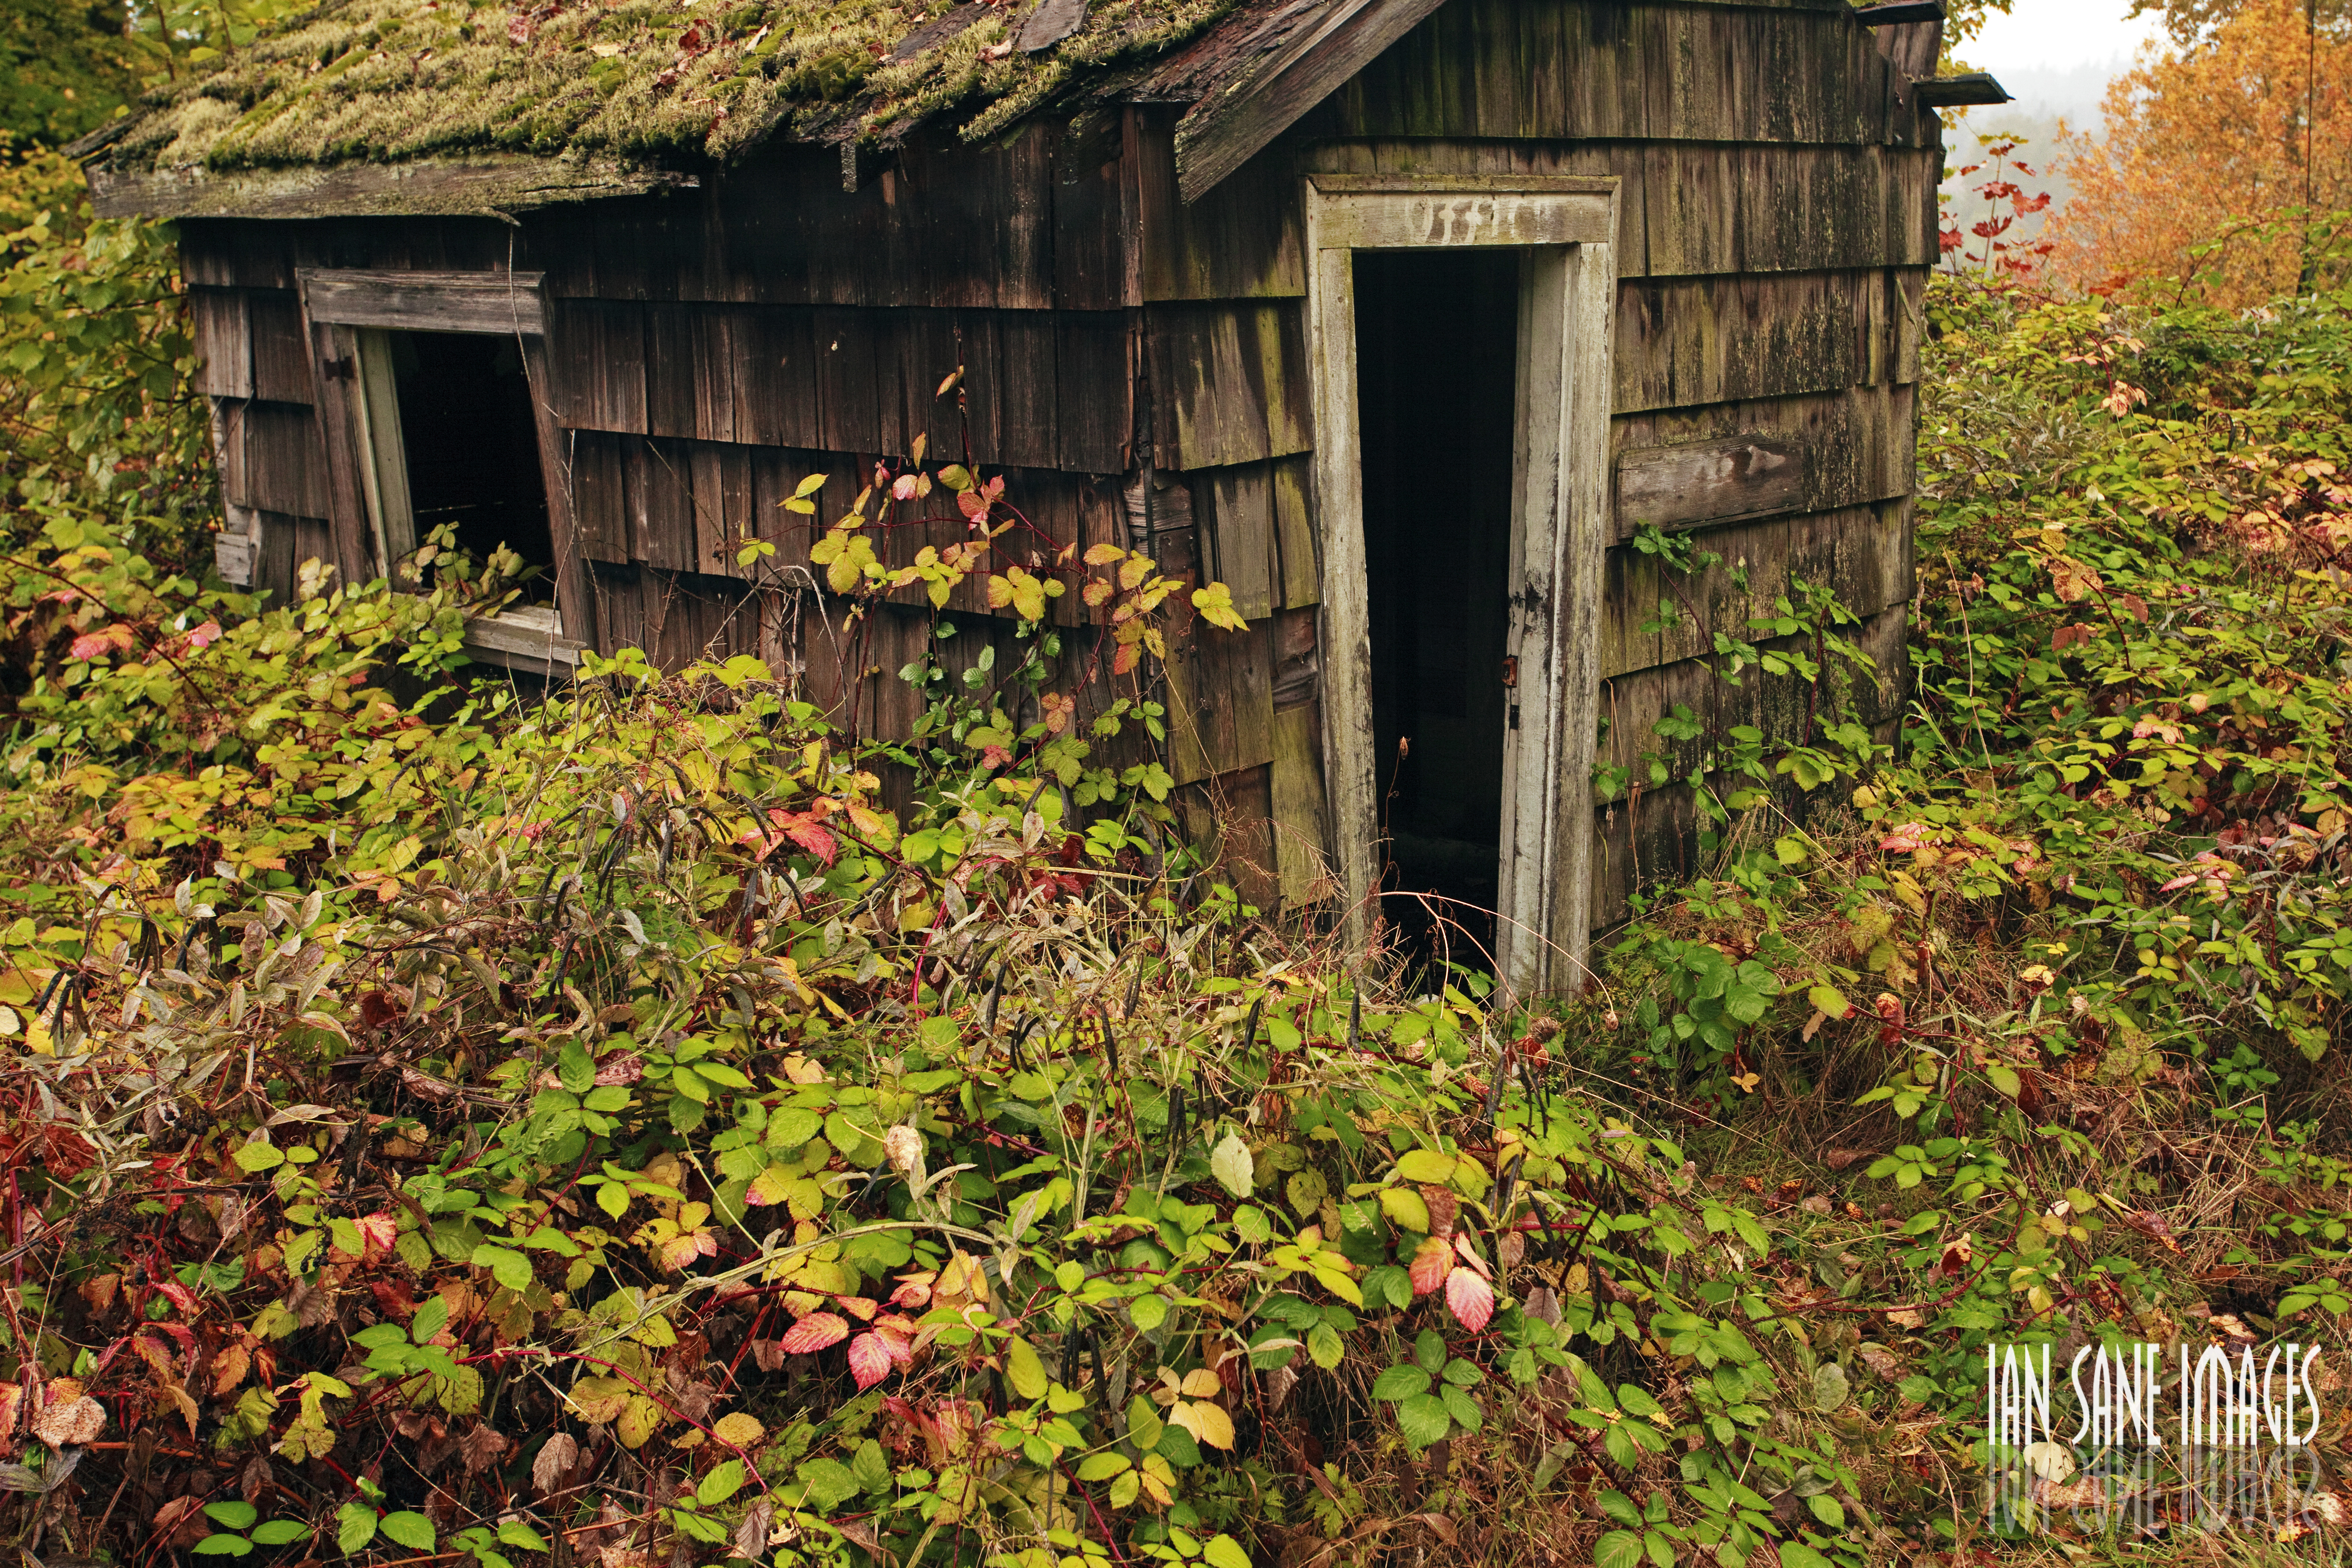
landscape, tree, architecture, photography, house, rain, leaf, fall, flower, building, old, river, shed, village, shack, cottage, autumn, backyard, decay, garden, season, blackberry, bb, shrub, bushes, images, woodland, yard, advance, oregon, ian, sane, willamette, canby, rural area, outdoor structure